Old Botanical Garden of Göttingen University

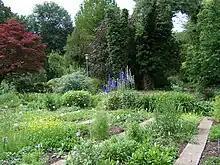
The Old Botanical Garden of Göttingen University

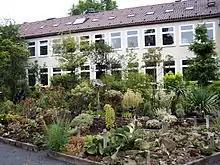
The Old Botanical Garden of Göttingen University

The Old Botanical Garden of Göttingen University ( or "Alter Botanischer Garten Göttingen"), with an area of 4.5 hectares, is an historic botanical garden maintained by the University of Göttingen. It is located in the "Altstadt" at Untere Karspüle 1, adjacent to the city wall, Göttingen, Lower Saxony, Germany, and open daily.